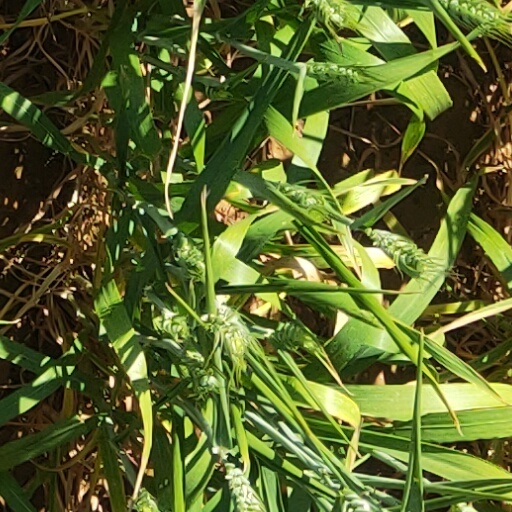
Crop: wheat